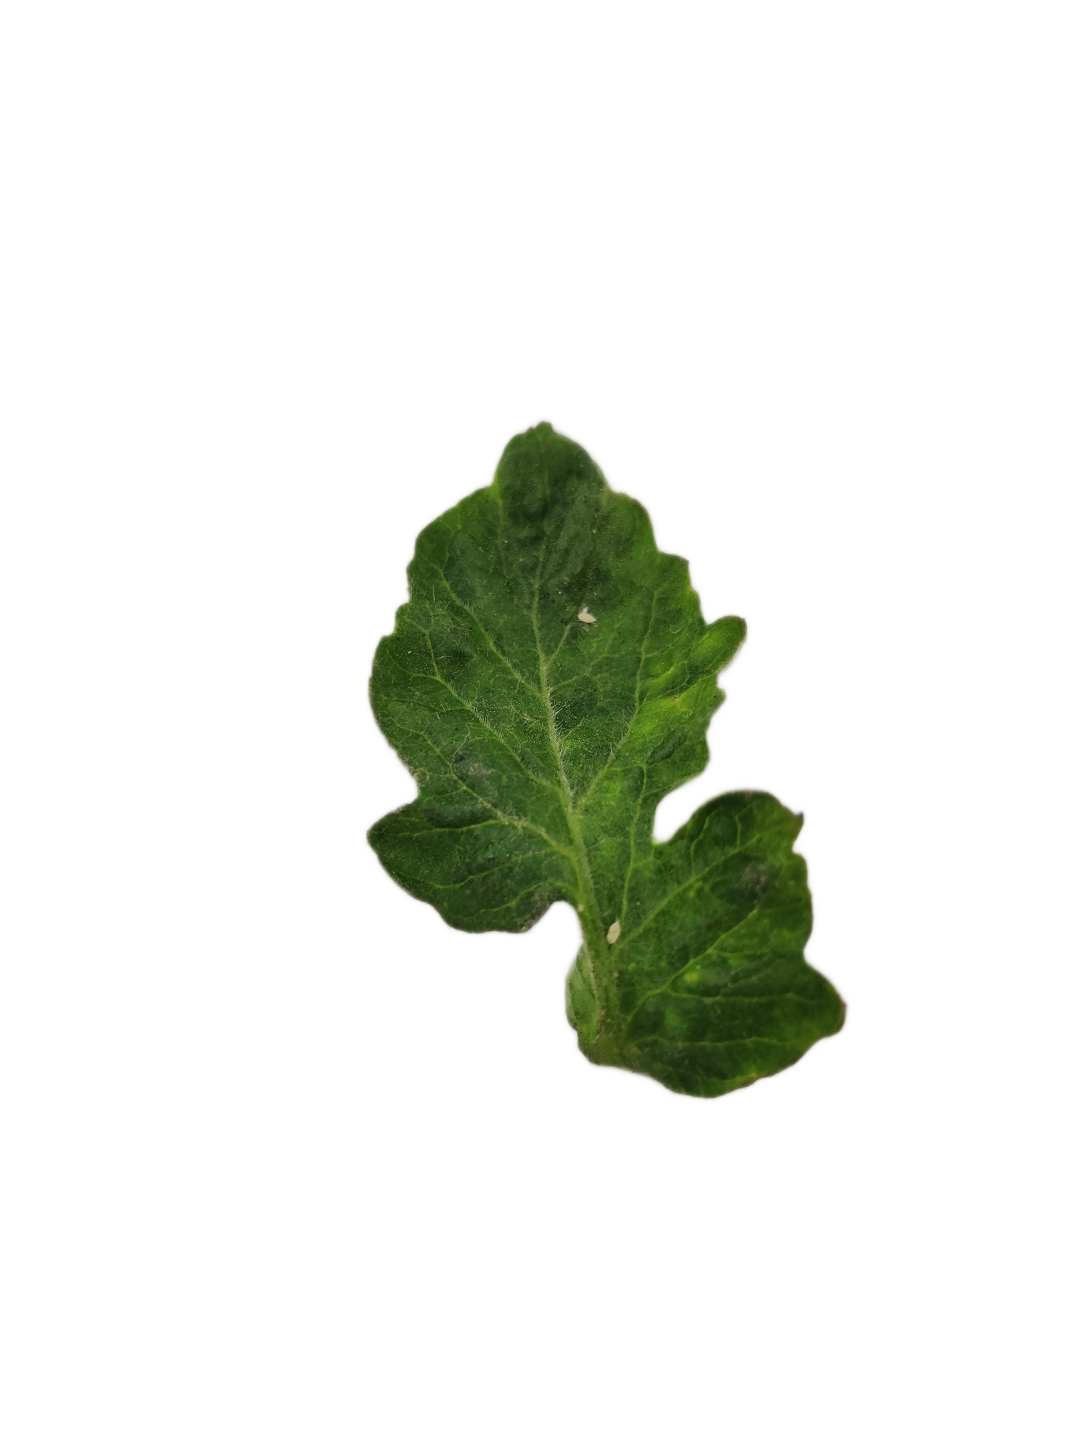
Crop: Tomato
Label: Mosaic